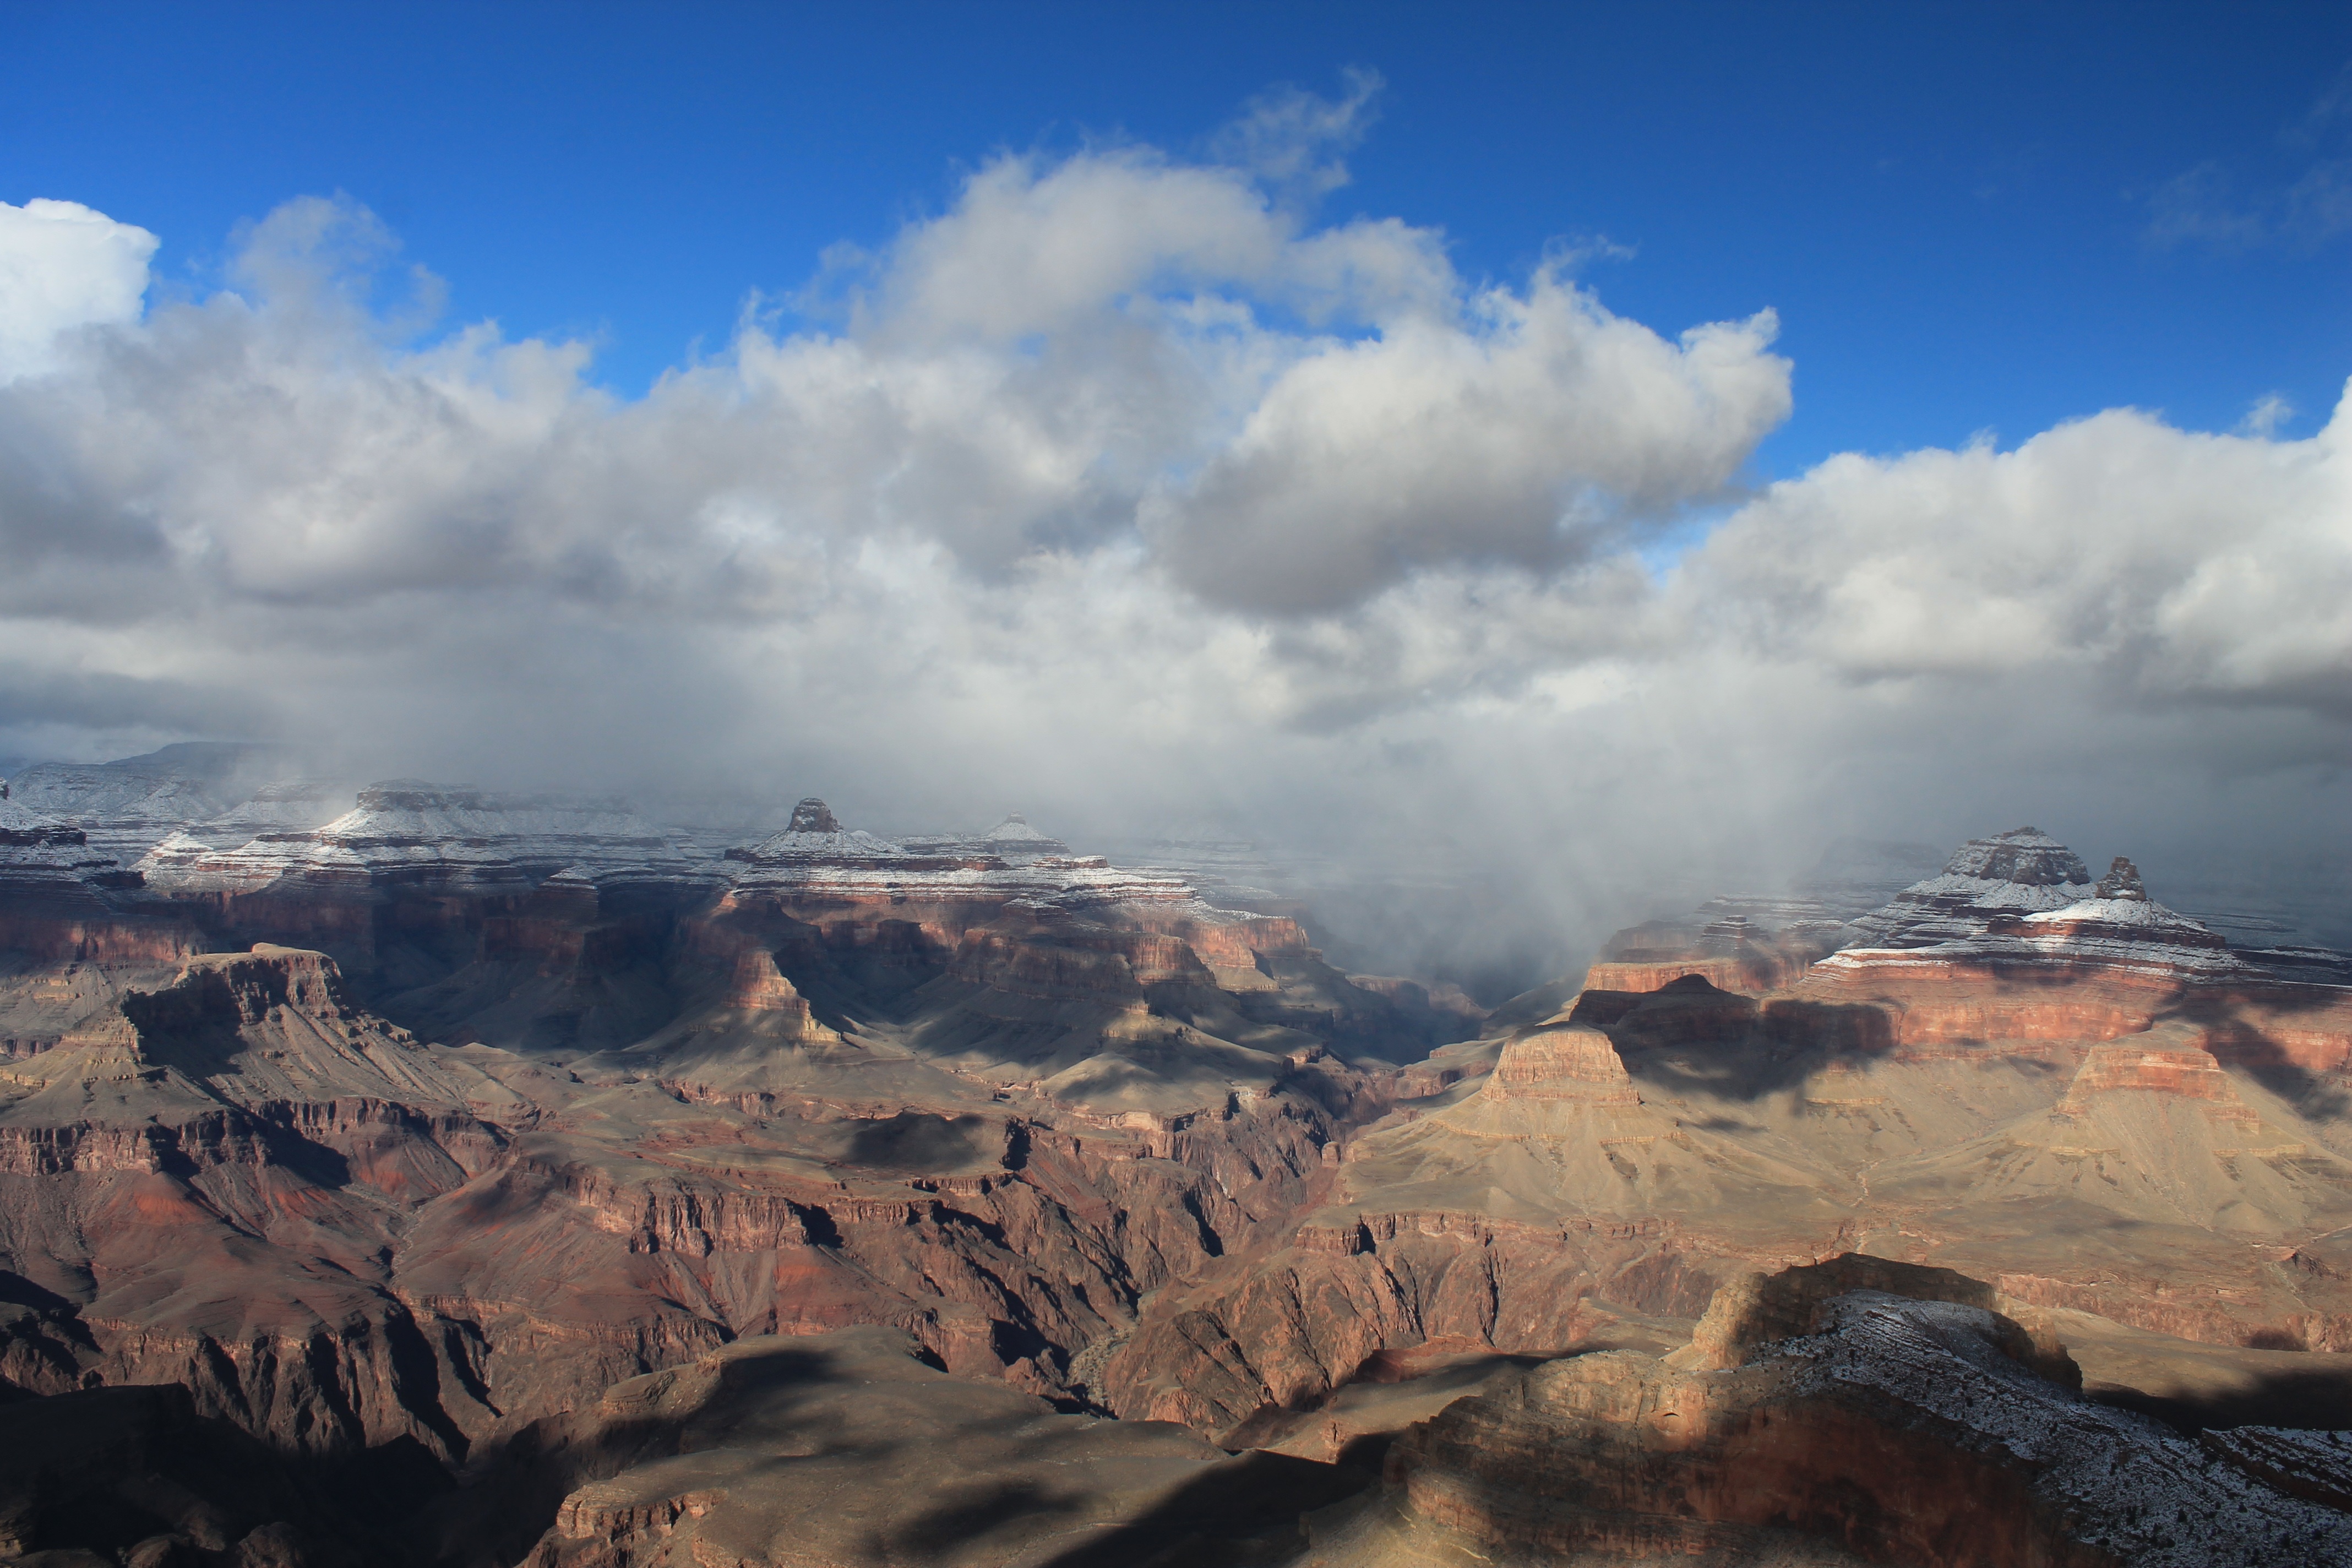
landscape, nature, forest, grass, rock, horizon, wilderness, mountain, snow, winter, cloud, sky, hill, lake, frost, wall, valley, mountain range, vacation, travel, scenic, natural, park, landmark, frozen, rocky, rugged, canyon, grand canyon, arizona, rocks, outdoors, south, national, clouds, grand, cliffs, badlands, rim, marble, plateau, southwest, stunning, landform, meteorological phenomenon, geographical feature, mountainous landforms